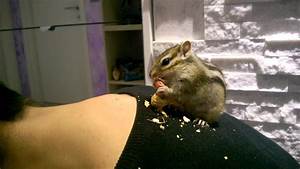
Label: squirrel